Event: Nepal Earthquake
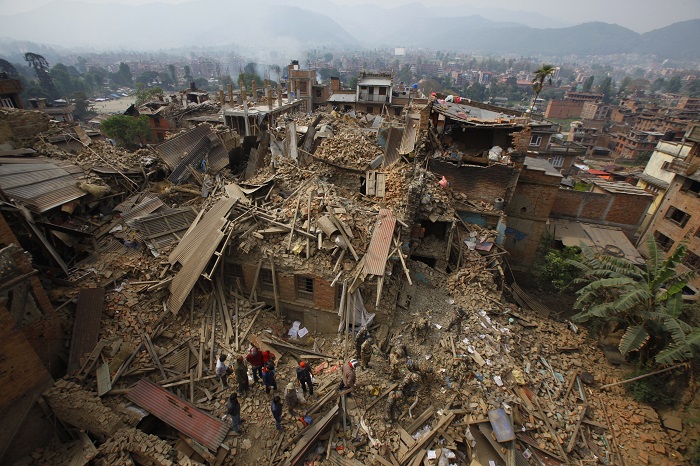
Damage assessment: damage